Niitsu Station

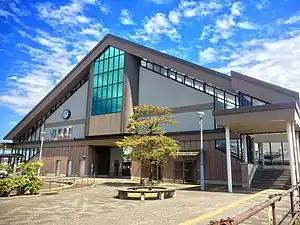
West side of the station building in September 2018

is a railway station in Akiha-ku, Niigata, Japan, operated by East Japan Railway Company (JR East).